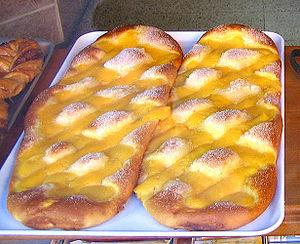
La coca est issue d'une façon de cuisiner commune aux pays méditerranéens, basée sur une pâte dans laquelle on trouve des ingrédients comme de la farine, du sel, de l'eau, de la levure, du sucre, de la matière grasse animale ou végétale, selon le résultat recherché, salé ou sucré, qui va constituer dans un premier temps la mise en place de la garniture avant la cuisson qui s'effectue généralement au four.